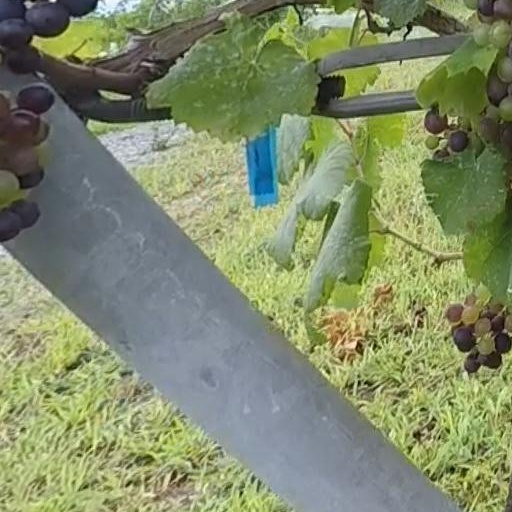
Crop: grape